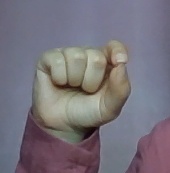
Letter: fa